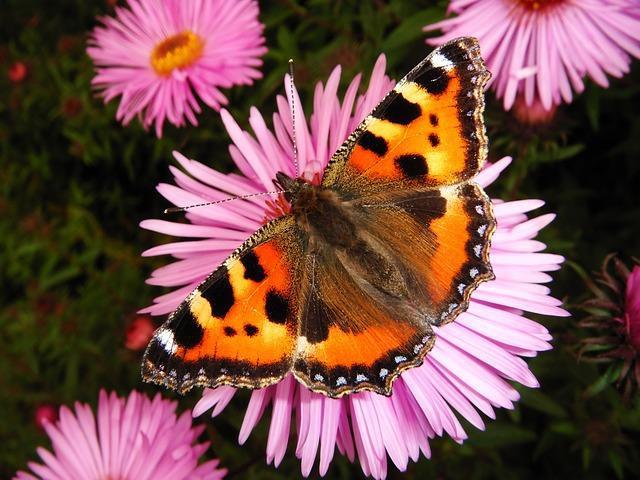
butterfly